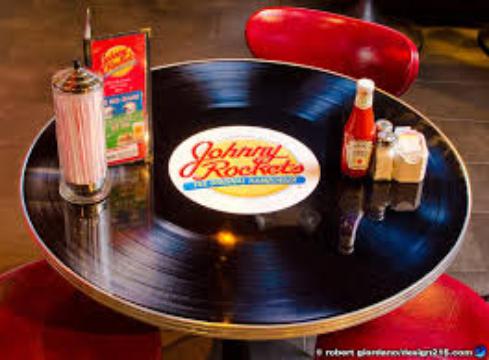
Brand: Johnny Rockets
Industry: Food